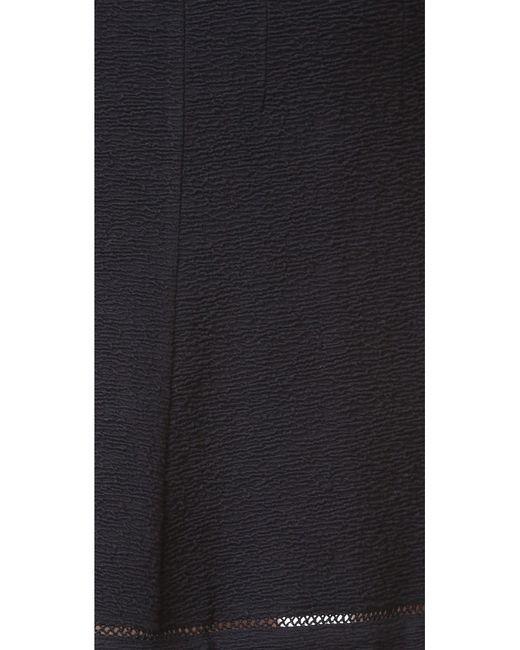
schwarzer lässiger Skaterrock, weicher Stoff